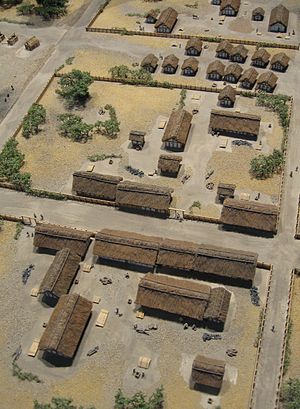
Flugplatz Ingolstadt-Manching / Historie og militær
Model af den keltiske boplads Oppidum von Manching.
Flugplatz Ingolstadt-Manching eller Fliegerhorst Ingolstadt/Manching, Ingolstadt Manching Airport, er en militærlufthavn med civil brug ved købstaden Manching 8 km SØ for Ingolstadt i delstaten Bayern i Tyskland.